Chinese embroidery

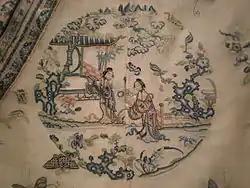
An elaborate Chinese silk embroidery, c. 1875–1900, Qing dynasty

Chinese embroidery refers to embroidery created by any of the cultures located in the area that makes up modern China. It is some of the oldest extant needlework. The four major regional styles of Chinese embroidery are Suzhou embroidery (Su Xiu), Hunan embroidery (Xiang Xiu), Guangdong embroidery (Yue Xiu) and Sichuan embroidery (Shu Xiu). All of them are nominated as Chinese Intangible Cultural Heritage.